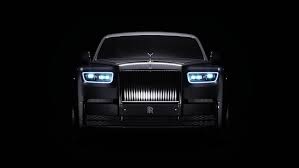
Vehicle type: Cars